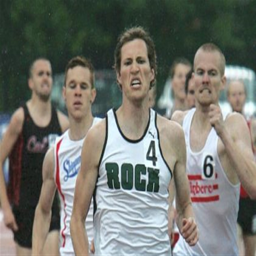
person finished second in the - meter run at the championships .